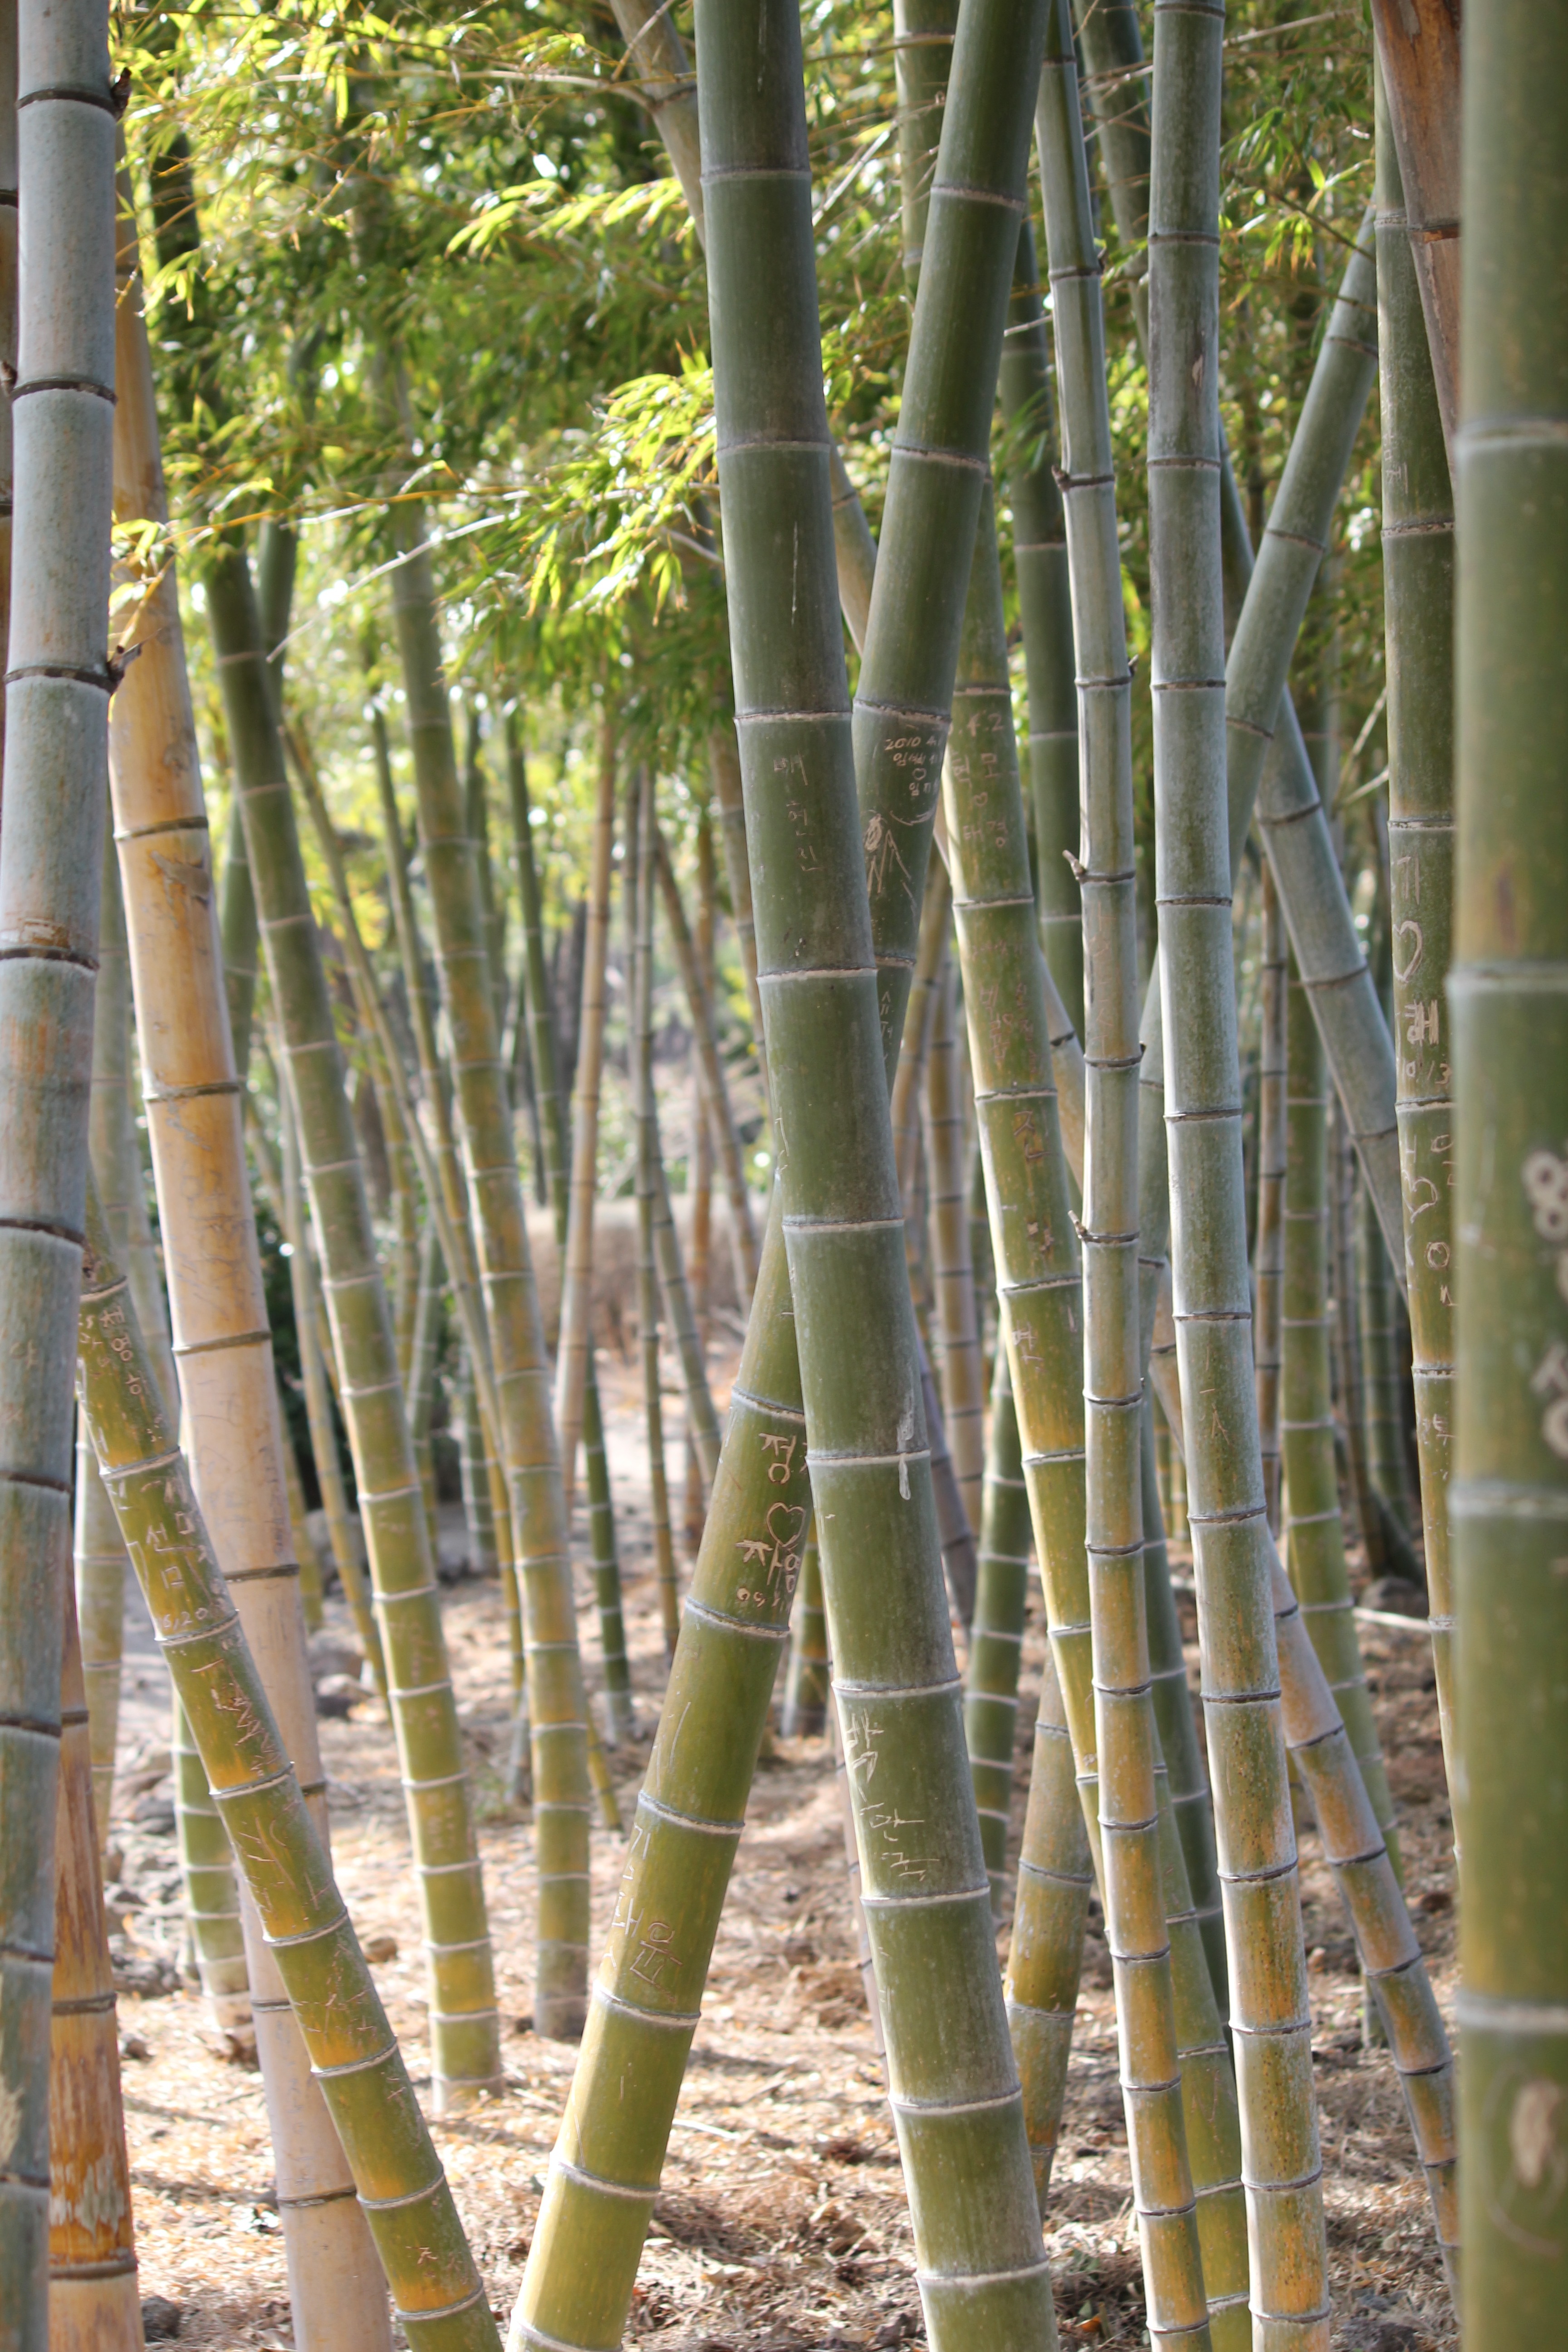
tree, grass, branch, plant, trunk, botany, cane, bamboo, flowering plant, vs grove, yellow bamboo, grass family, plant stem, woody plant, land plant, arecales